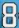
Number: 8